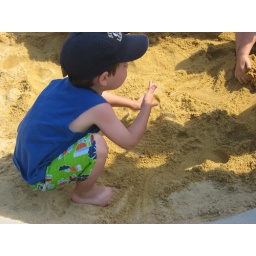
playing in the sand pit and digging up the turtles